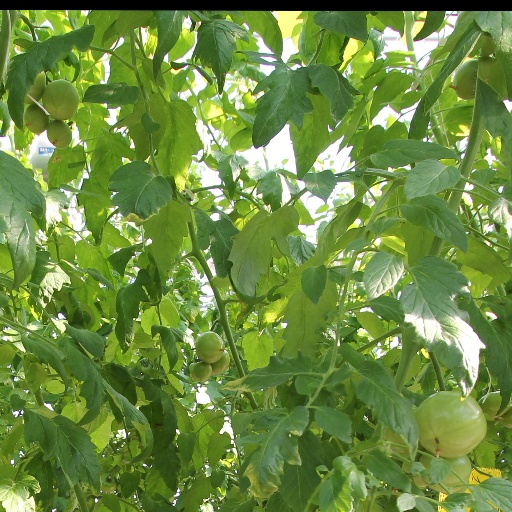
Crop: tomato